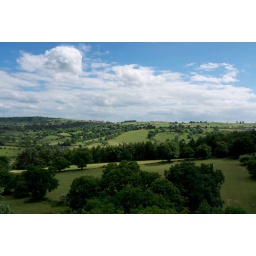
standing on robin hood pass in limestone way with a view towards birchover, the land of the stone circles.